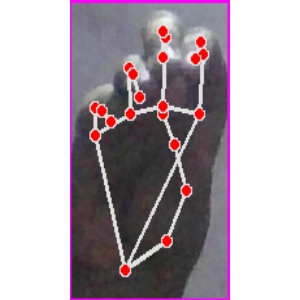
अक्षर: ङ